1973–1974 stock market crash

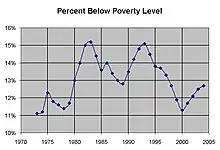
The U.S. Poverty Rate from 1973 to recent times. Notice the large Poverty peak line starts at the 1973 point.

The 1973–1974 stock market crash caused a bear market between January 1973 and December 1974. Affecting all the major stock markets in the world, particularly the United Kingdom, it was one of the worst stock market downturns since the Great Depression, the other being the 2008 financial crisis. The crash came after the collapse of the Bretton Woods system over the previous two years, with the associated 'Nixon Shock' and United States dollar devaluation under the Smithsonian Agreement. It was compounded by the outbreak of the 1973 oil crisis. It was a major event of the 1970s recession.